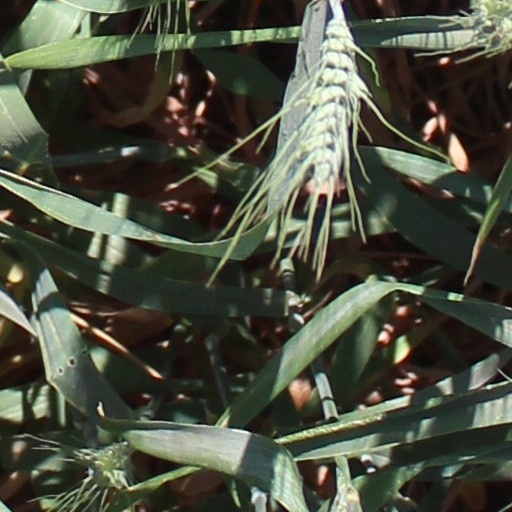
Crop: wheat